270 Park Avenue (1960–2021)

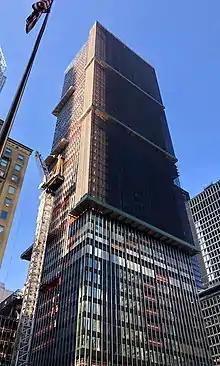
An image of 270 Park Avenue being demolished in 2019. Some windows have been removed, and there is scaffolding around the upper stories, which are being deconstructed.

In February 2018, JPMorgan Chase announced it would replace the former Union Carbide Building with another skyscraper; this was the first major project to be announced as part of the Midtown East rezoning in the 2010s. The Midtown East rezoning had allowed JPMorgan Chase to buy of air rights from Grand Central Terminal and St. Bartholomew's Church, transfer the air rights to 270 Park Avenue's site, and erect a much larger structure. The announcement prompted objections from the architectural community. The American Institute of Architects' New York affiliate expressed concern that the demolition and reconstruction of 270 Park Avenue would be energy-intensive, especially as the building had achieved LEED status less than a decade earlier. Preservationists attempted once more to protect the building, but the city government had already expressed its support for JPMorgan Chase's new building. "Curbed" described the Union Carbide Building in 2018 as being among New York City's most endangered structures.